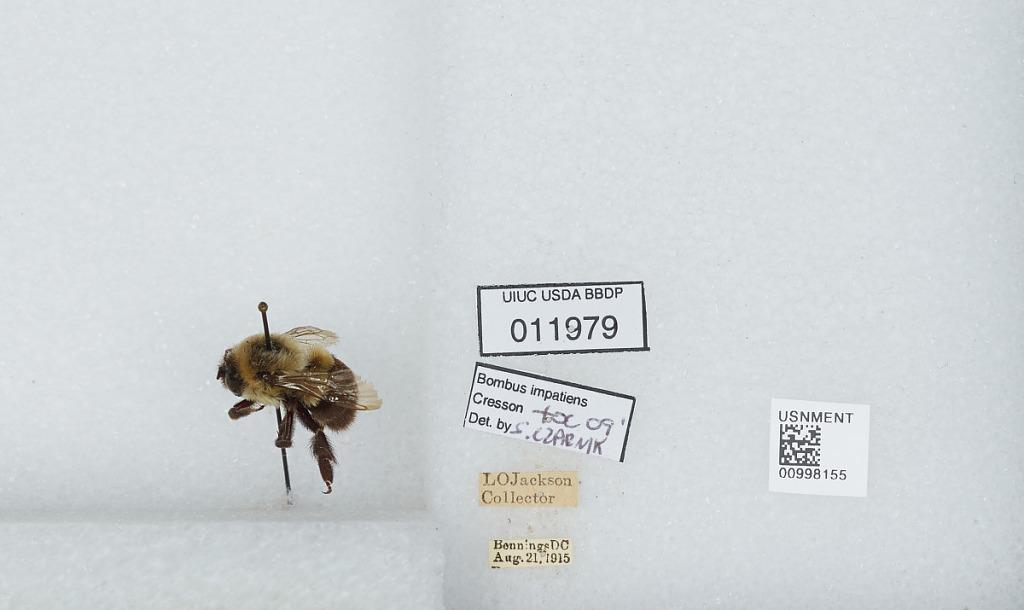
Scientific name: Bombus (Pyrobombus) impatiens Cresson
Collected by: L. Jackson
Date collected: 1915-8-21
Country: United States
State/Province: District of Columbia
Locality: Washington, Bennings
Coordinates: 38.8925, -76.9486
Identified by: Czarnik, S.